Acitrón

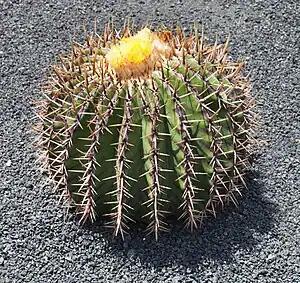
"Echinocactus platyacanthus", one of the biznaga cactus species from which pith is extracted to create acitrón candies.

Biznaga is the common name for cacti of the genus "Ferocactus" or "Echinocactus," which had great importance to the Aztecs, since they used them for medicinal, religious, and nutritional purposes. They are characterized by having cylindrical or spherical shapes. In Pre-Columbian Mexico, the flower and pith of the cactus were used in various dishes alongside chilies and spices for sauces, beans, and corn. It was not until the colonial era that Spanish cooking techniques were imported to Mesoamerica, allowing for the acitrón to become a commonly produced and appreciated candy.